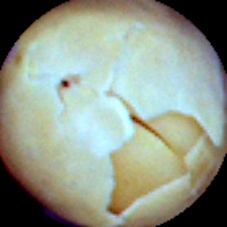
Label: Skin-damaged